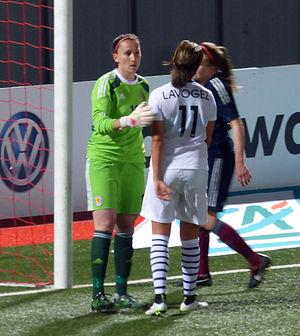
Shannon Lynn est une footballeuse internationale écossaise, née le 22 octobre 1985, à Brampton au Canada. Elle évolue au poste de Gardien de but. En 2019, elle joue à Vittsjö GIK.